Hashibetsu Station

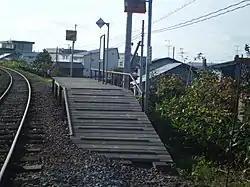
Hashibetsu Station - platform

Hashibetsu Station was served by the Rumoi Main Line. The station was unstaffed.